Edward B. Greene

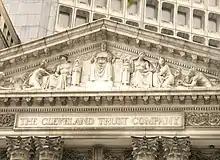
Pediment of the Cleveland Trust Co. building.

Greene began working part-time in 1898 at the Cleveland Trust Company as a general messenger, clerk, and teller. He was made an assistant treasurer in January 1906.